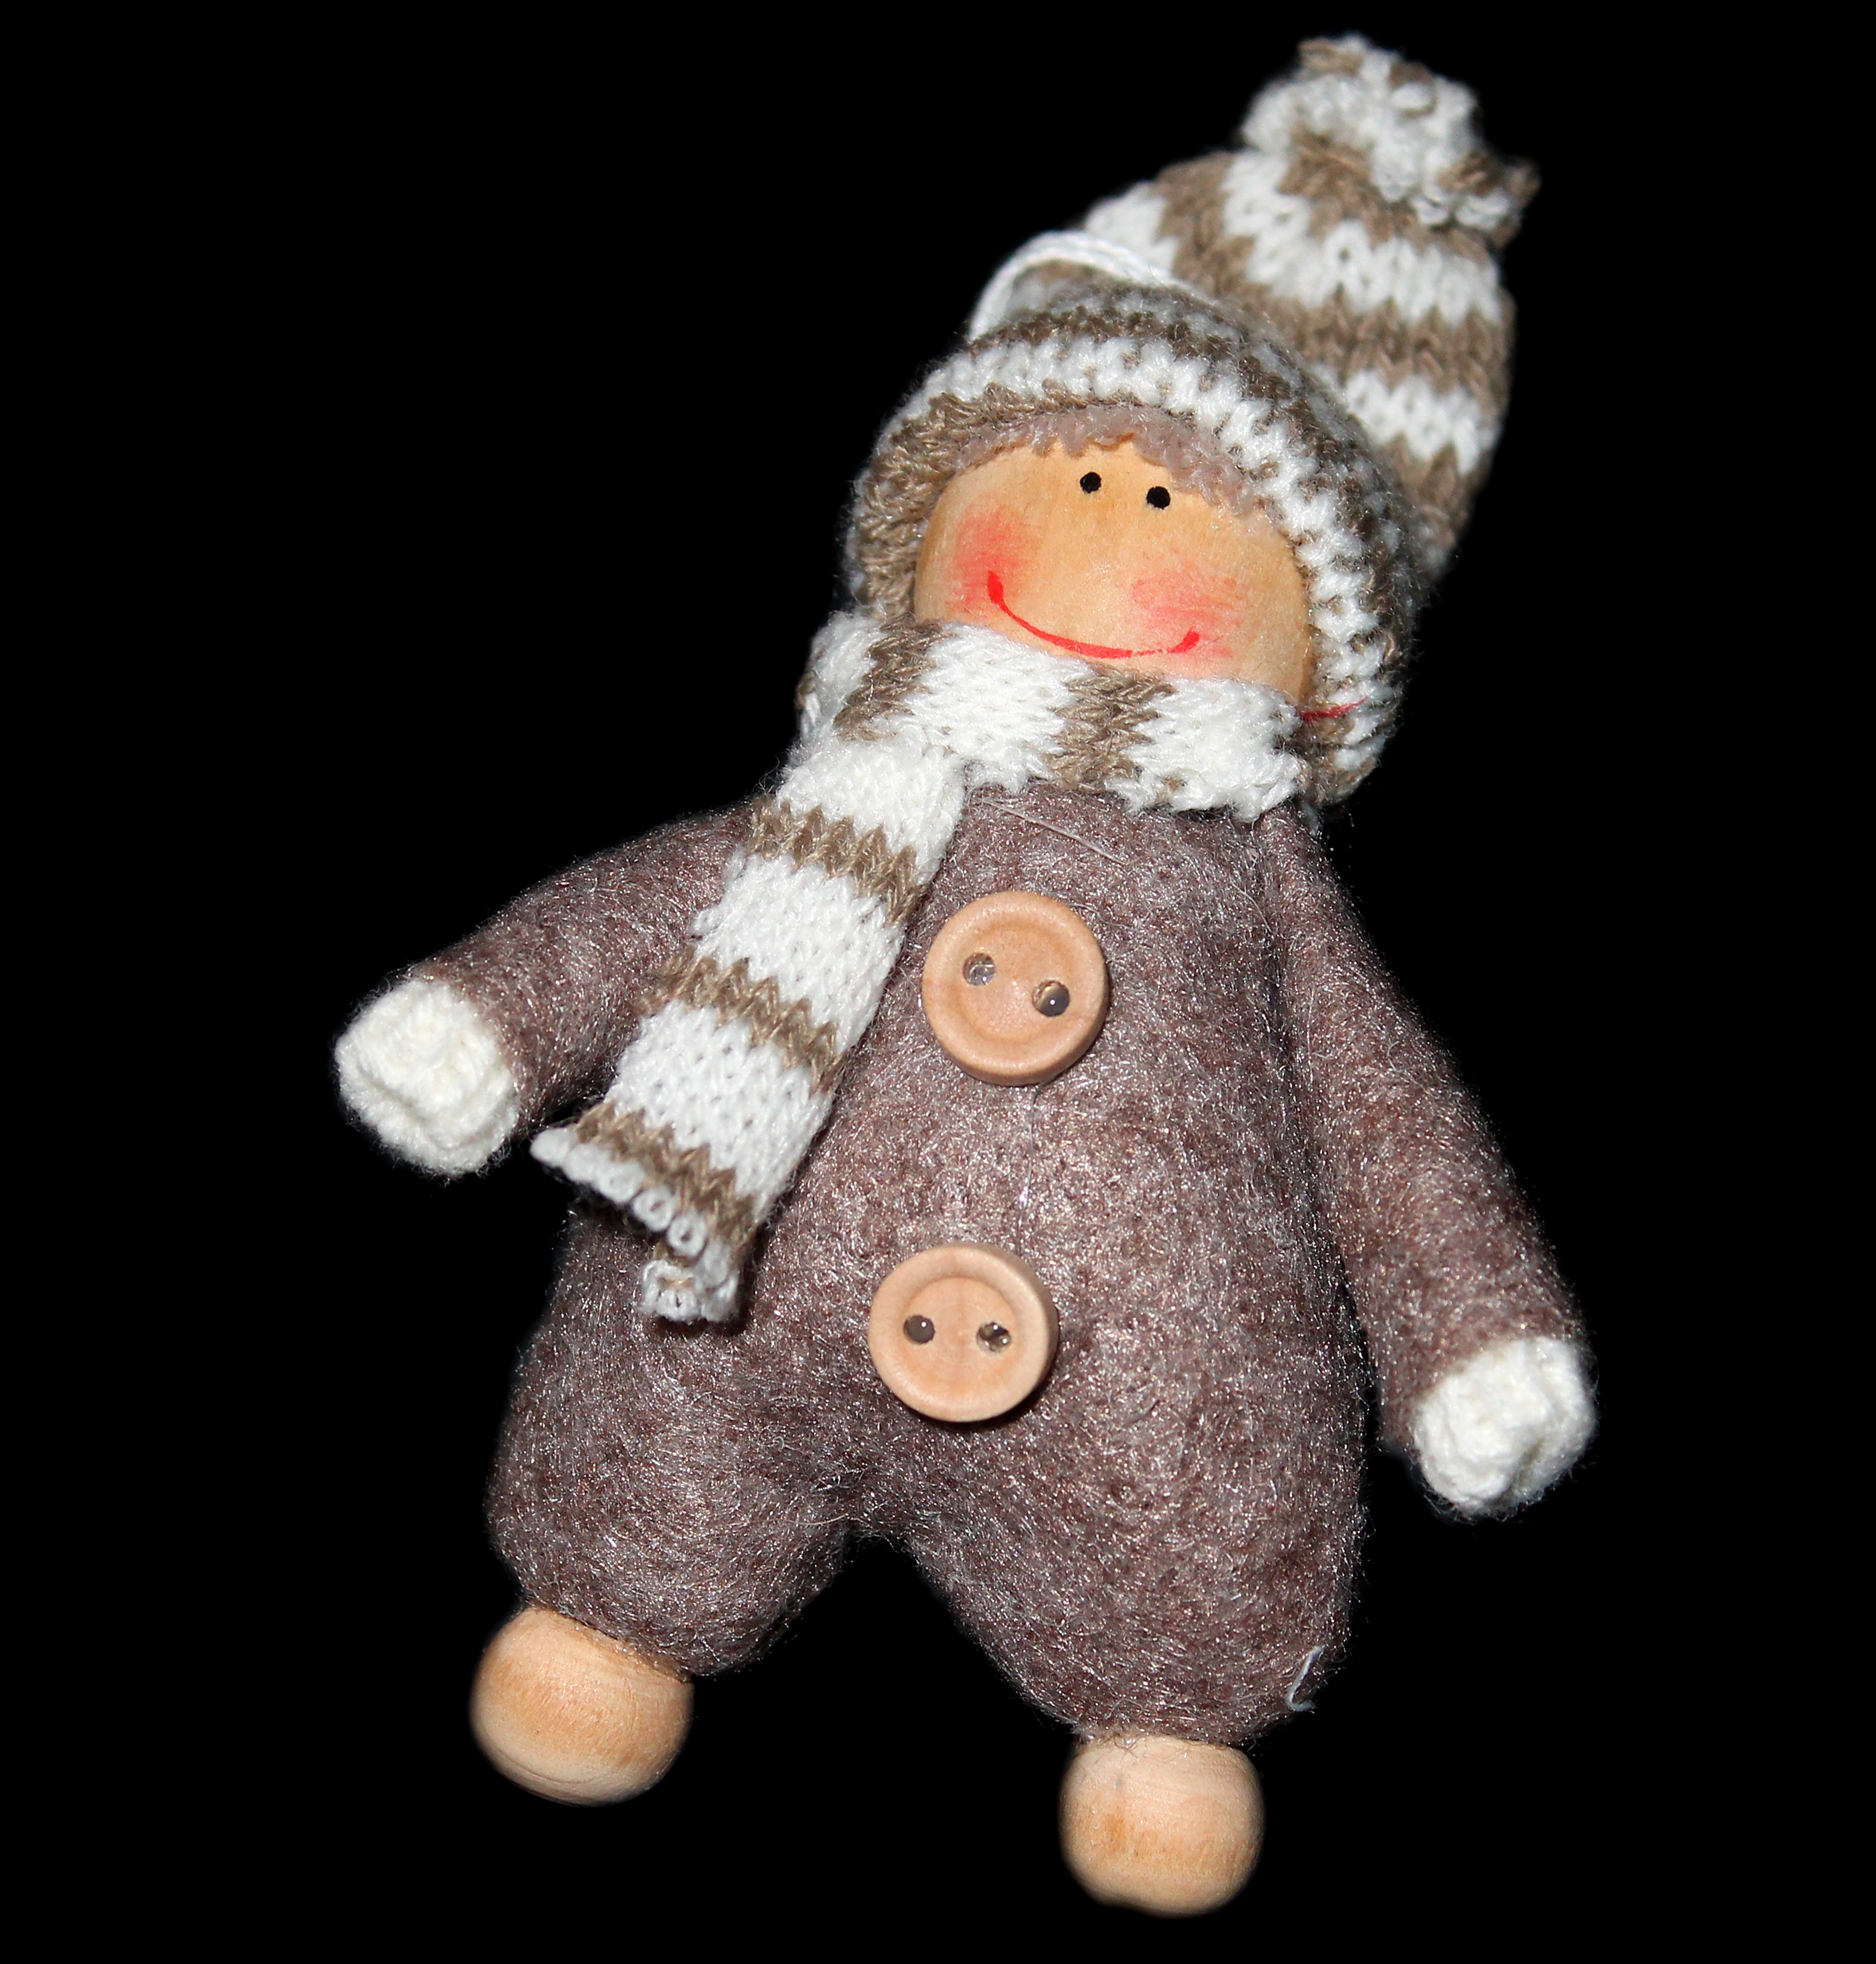
christmas, toy, textile, doll, garnish, snowman, toys, stuffed toy, pixie